Rossair (Australia)

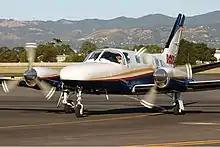
Rossair Cessna 441 at Adelaide Airport in 2006

Rossair was established in 1963. It was Australia's second oldest continually operating air transport company, the oldest being Qantas. On 1 June 2017 the company ceased operations after one of its aircraft on a training flight crashed in Renmark, South Australia. All three on board, including the company's chief pilot and a Civil Aviation Safety Authority inspector, were killed. Following this incident the company continued non-flying operations until July 2018 when it was placed into voluntary administration with EY appointed as the administrator.